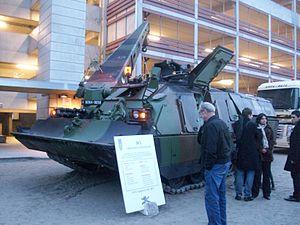
Dépanneuse de char. Présentation par le 501 régiment de char de combat de véhicules de l'armée française devant Rivétoile, Strasbourg.
Le char de dépannage DNG/DCL est un char de dépannage de la société Nexter basé sur le châssis du Leclerc et les éléments de dépannage du char de dépannage allemand Büffel. Développé en remplacement des AMX-30 D de l'armée française, il est appelé DNG par Nexter et DCL par l'armée française.
Le char Leclerc est un char de combat français de troisième génération, fabriqué à l'arsenal de Roanne par Nexter — anciennement Giat Industries — jusqu'en juillet 2008. Il a été nommé en l'honneur du maréchal Leclerc.
L’arme blindée et cavalerie est une composante de l'Armée de terre française. Elle a été créée le 1ᵉʳ décembre 1942 en Afrique française du Nord, sur l'ordre du 24 novembre 1942 donné par le général d'armée Henri Giraud. Elle regroupe ainsi des unités de chars et de cavalerie de l'armée française. L’armée blindée et cavalerie a repris les traditions et les missions de la cavalerie et de l’artillerie à cheval. Son ancêtre était l’artillerie spéciale créée en 1916.